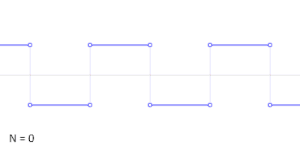
La synthèse sonore additive consiste à créer un son en additionnant des signaux sinusoïdaux appelés harmoniques.
En mathématiques, les fonctions trigonométriques sont des fonctions dont la variable est une mesure d'angle. Elles permettent de relier les longueurs des côtés d'un triangle en fonction de la mesure des angles aux sommets. Plus généralement, les fonctions trigonométriques sont importantes pour étudier les triangles et les polygones, les cercles et modéliser des phénomènes périodiques.
Un système radar utilise un signal radio électromagnétique qui, en étant réfléchi par une cible, permettra d'obtenir des informations sur cette cible. Les signaux transmis et réfléchis vont présenter plusieurs des caractéristiques décrites ci-dessous.